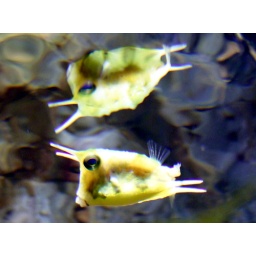
I like the reflection off the water like a mirror in this shot taken at a dutch zoo